Congregation (university)

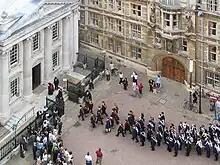
Graduands entering the Senate House, Cambridge, for a congregation

At the University of Cambridge, the term normally refers to congregations (meetings) of the Regent House, the governing body of the university. Historically, such meetings voted on many matters – Samuel Pepys records attending a congregation on 10 October 1662 to elect various officers of the university. Congregations are now principally held to confer degrees, that is, as graduation ceremonies.